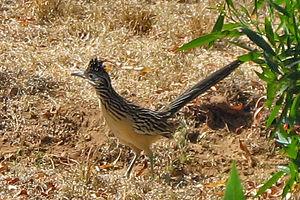
Géocoucou véloce Teotitlán de Flores Magón
Le Géocoucou véloce est une espèce proche parente du Grand géocoucou mais beaucoup moins connue.